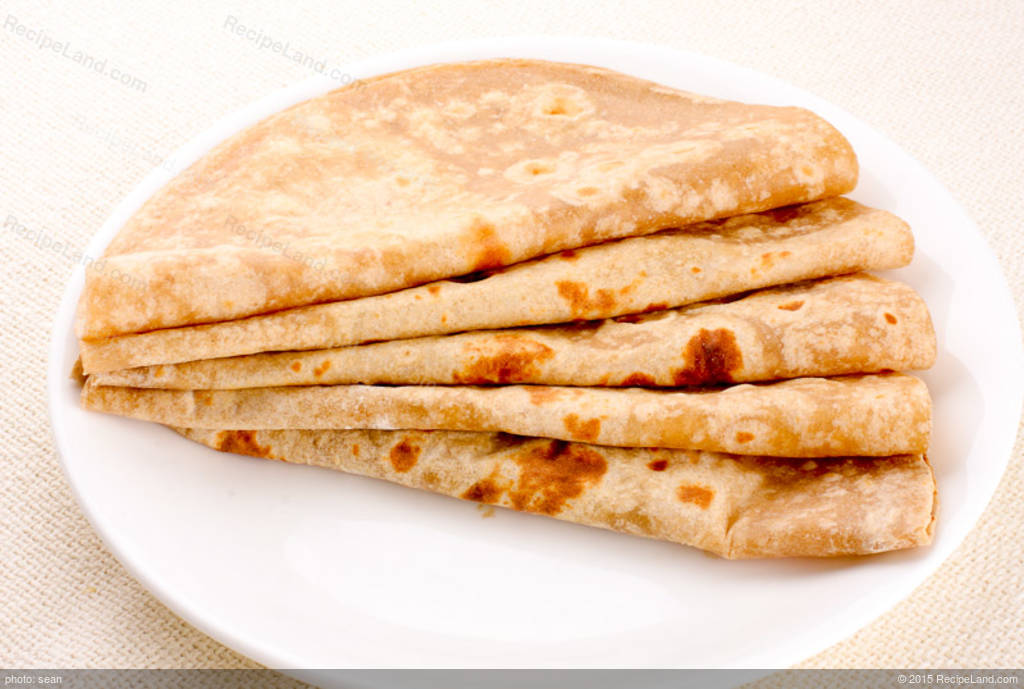
Dish: chapati